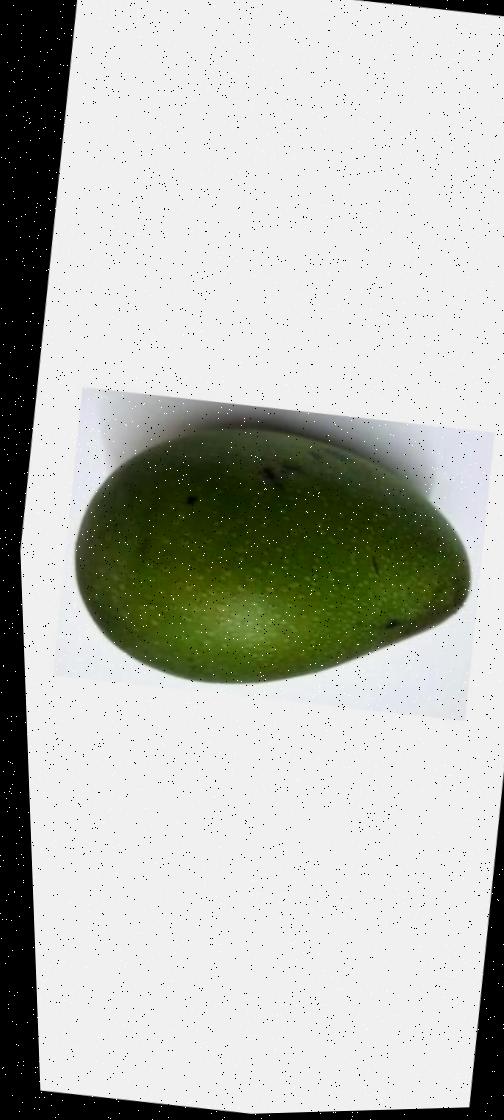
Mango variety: Ashshina Zhinuk